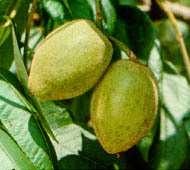
Label: Lemon